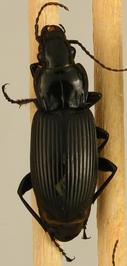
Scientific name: Pterostichus melanarius
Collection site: Woodworth Site (WOOD), plot WOOD_023